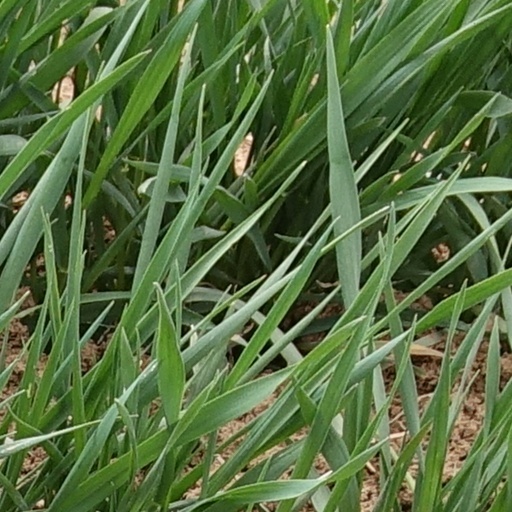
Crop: wheat